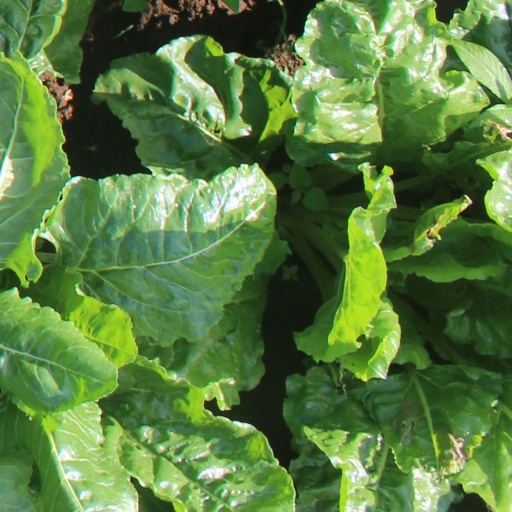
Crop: sugar beet